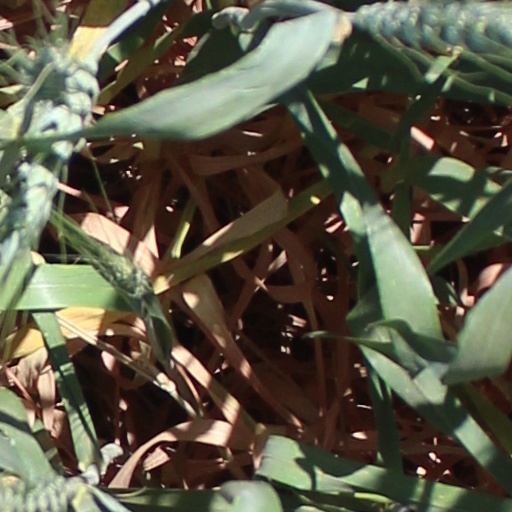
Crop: wheat